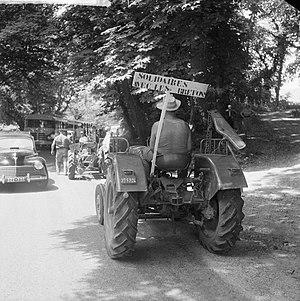
Mai et juin : dans un contexte d'exode rural, les agriculteurs restants ont agrandi leurs exploitations, ont investi pour se mécaniser et par conséquent se sont endettés fortement. La surproduction fait chuter les cours de la pomme de terre, du chou-fleur et de l'artichaut et s'ensuivent des troubles graves — des légumes enduits de gazole sont déversés dans les rues de Pont-Aven le 27 mai, ville près de laquelle des urnes électorales sont brûlées le 4 juin, et alors que la colère est particulièrement vive dans le Haut-Léon et le Trégor, la sous-préfecture de Morlaix est brièvement occupée le 8 juin — une radicalité qui s'exprime d'autant plus après l'arrestation, le soir de ce dernier débordement, des leaders paysans Alexis Gourvennec et Marcel Léon. Des lignes téléphoniques sont sabotées. La vague de manifestations s'étend à travers la France. Le gouvernement de Michel Debré est amené à entendre ce mécontentement. Le 22 juin, la relaxe par le tribunal de Morlaix des deux interpellés, suivie de leur libération, contribue à ce que s'apaise progressivement le conflit.